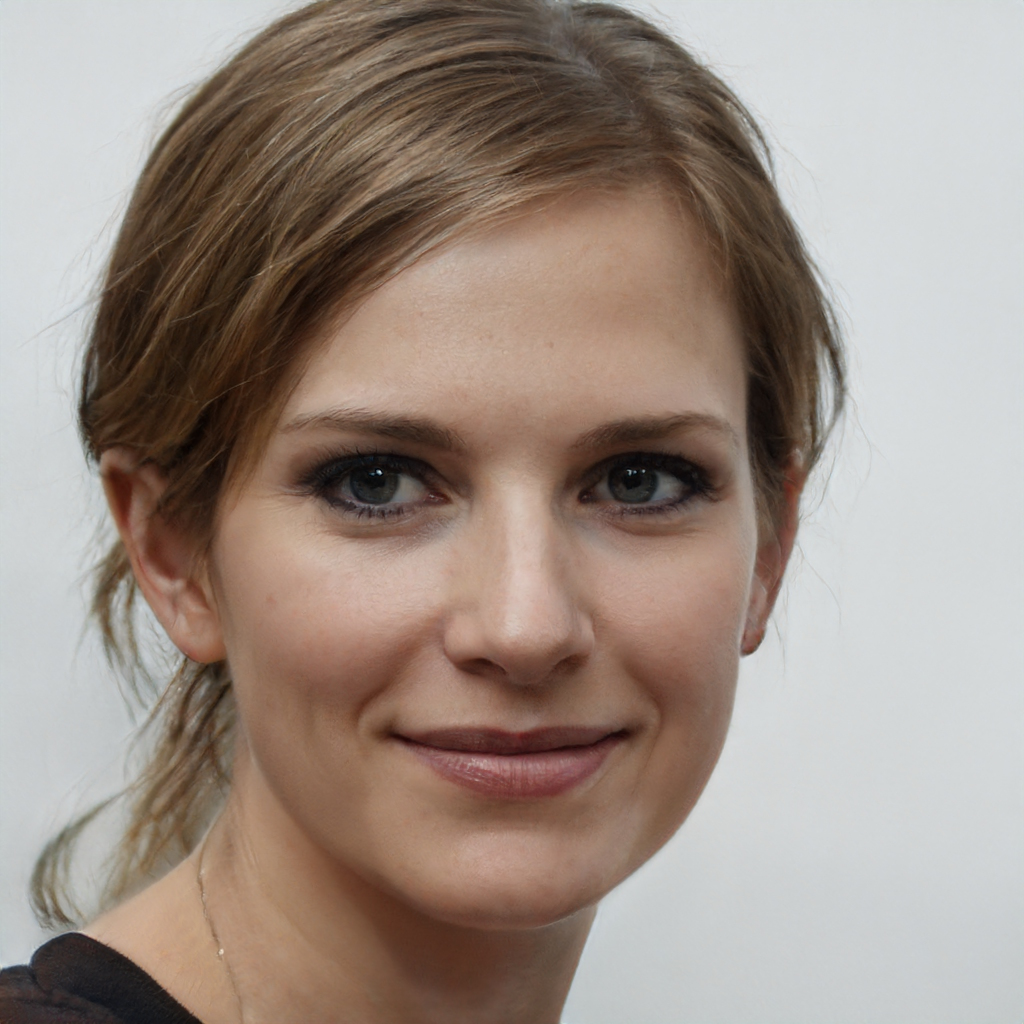
Gender: Female